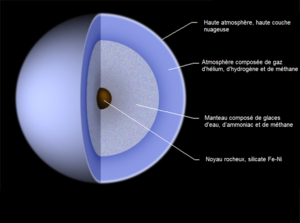
Composition interne de la planète Uranus
Uranus est la septième planète du Système solaire par sa distance au Soleil, la troisième par la taille et la quatrième par la masse. Elle doit son nom à la divinité romaine du ciel Uranus, père de Saturne et grand-père de Jupiter, noms que portent les deux planètes la précédant dans le Système solaire.